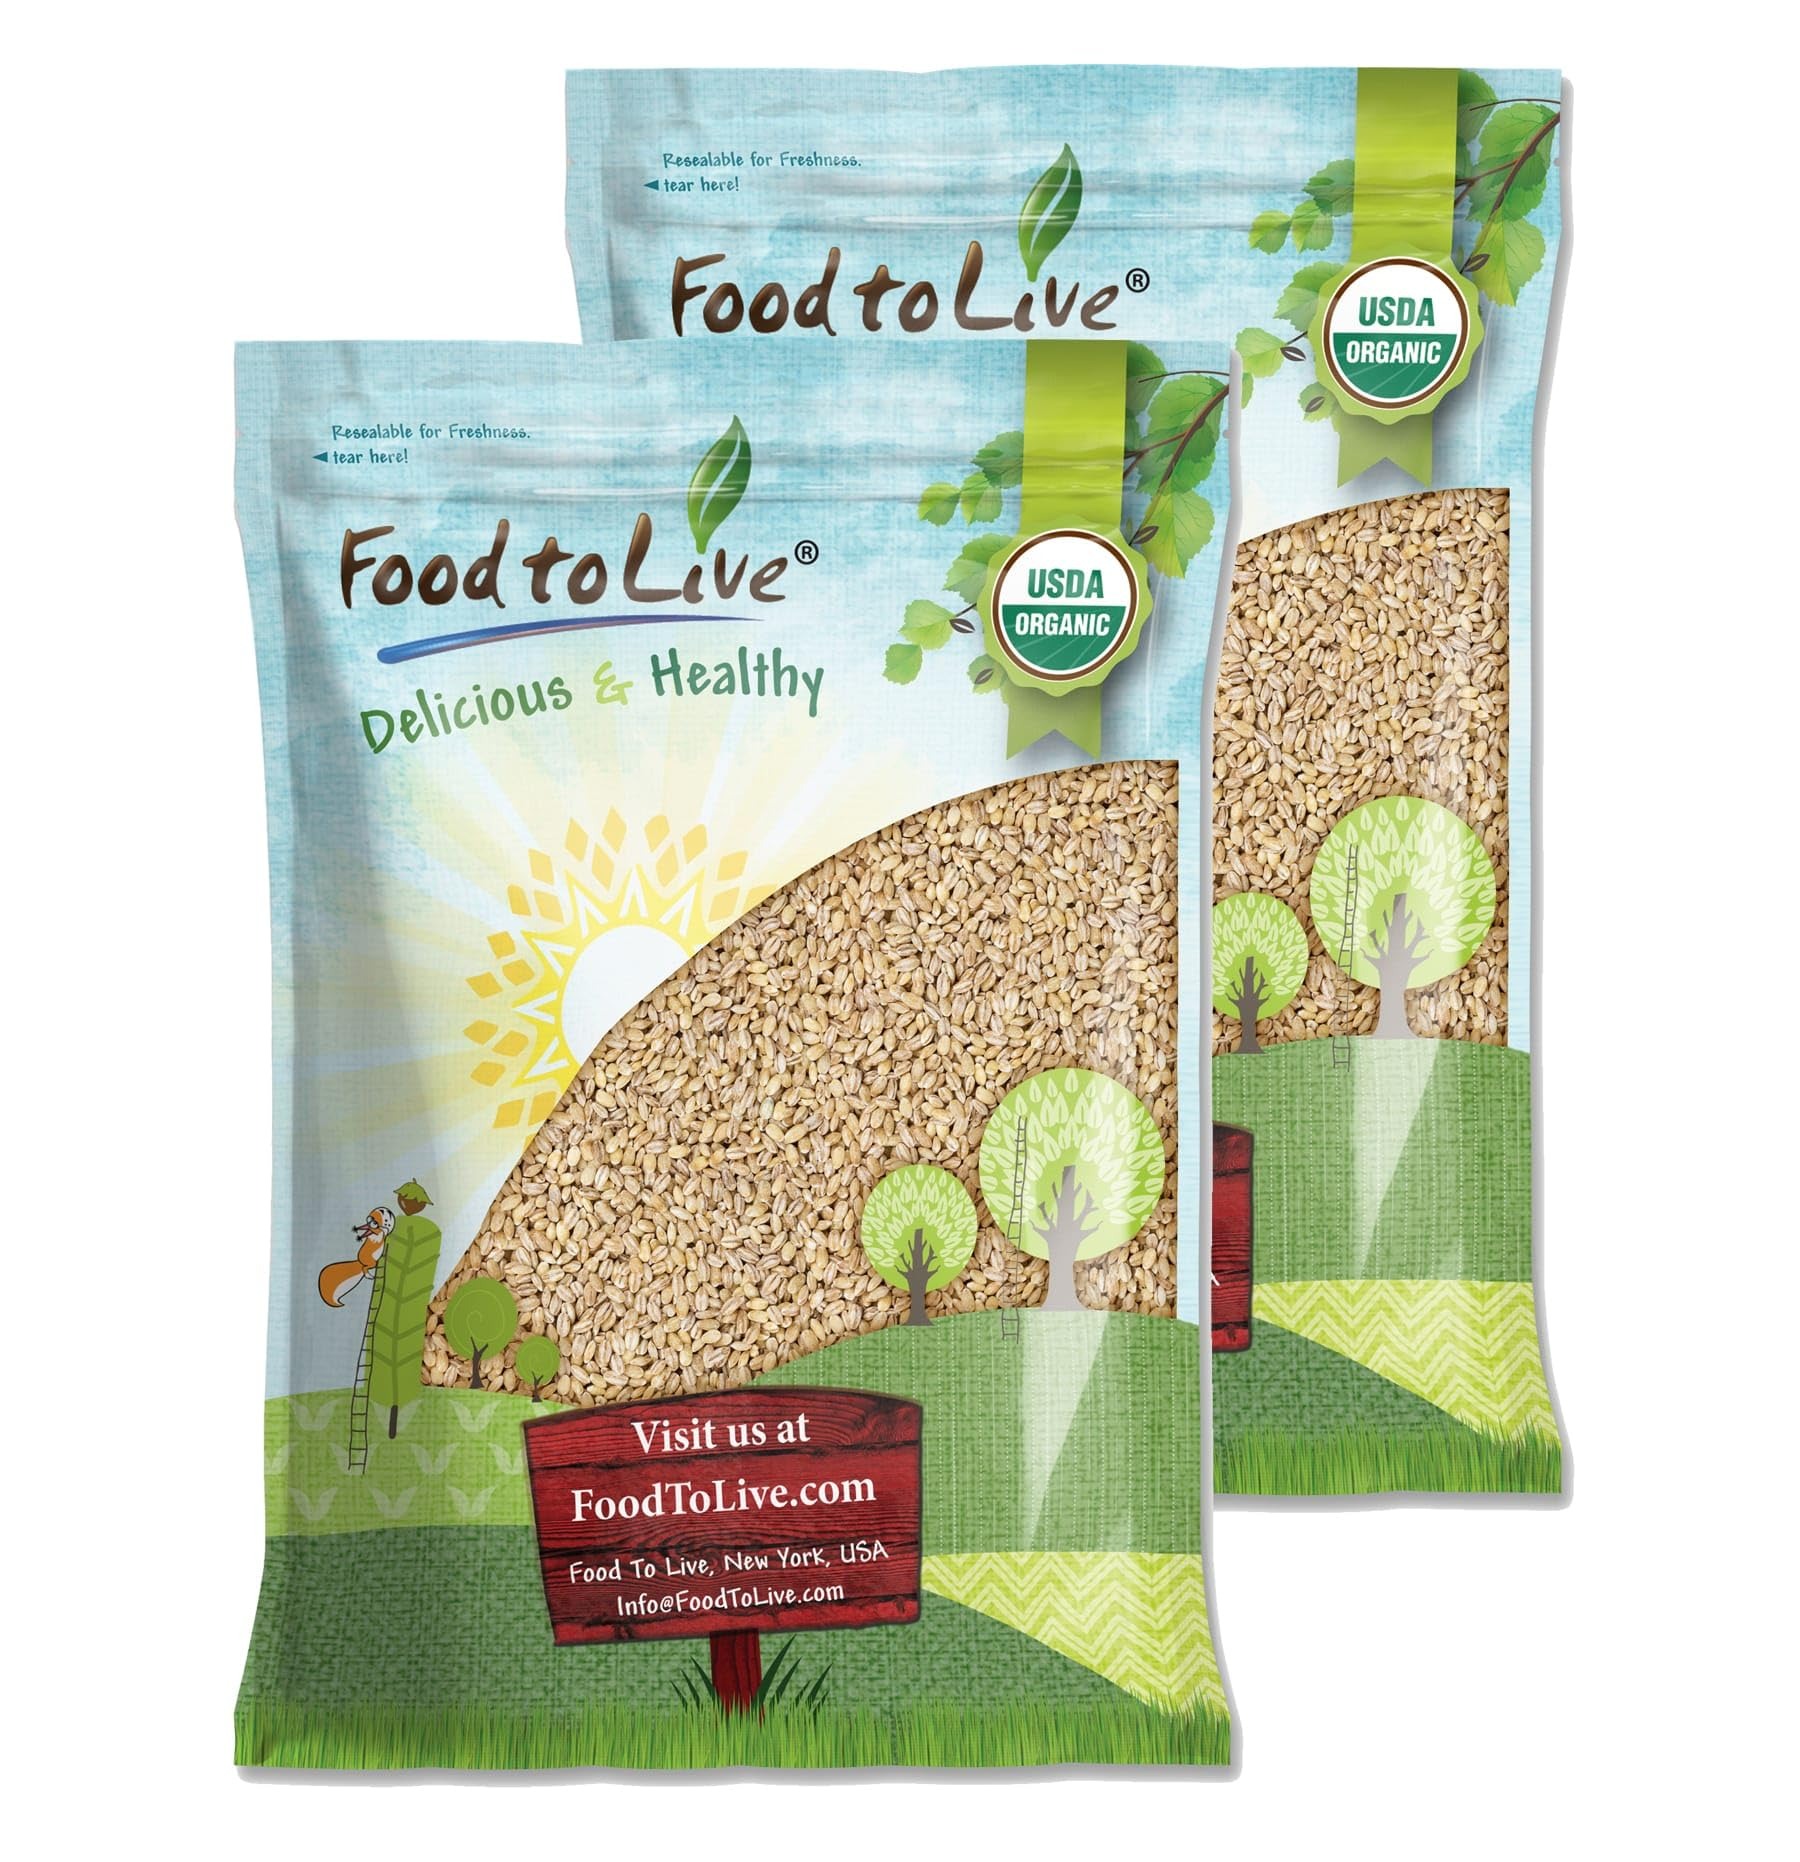
Item Name: Organic Pearl Barley, 24 Pounds – Non-GMO, Polished Unhulled Barley, Kosher, Vegan, Bulk. Cooks Faster than Hulled Barley. Rich in Fiber, Selenium. Great for Risotto, Soup, Hot Cereal, Salads, Stews
Bullet Point 1: ✔️ Organic Pearled Barley, which is rich in manganese and selenium, is one of the world’s healthiest foods.
Bullet Point 2: ✔️ Try Organic Pearled Barley from Food to Live instead of your regular breakfast cereal for extra nutrition.
Bullet Point 3: ✔️ Tastes great in soups and combined with a variety of other foods, especially vegetables.
Bullet Point 4: ✔️ Eating organic pearled barley regularly helps normalize digestion. Great food for a weight loss diet.
Bullet Point 5: ✔️ Food to Live Certified Organic Pearled Barley are free from any contaminants.
Product Description: Why is Consuming Organic Pearled Barley Beneficial For You <br> <br> Organic Pearled Barley is one of the healthiest grains you can find. It’s highly nutritious and provides a variety of health benefits. Aside from being right for you, organic pearled barley is also delicious, which makes it easy to include this grain in your meal plan. There are plenty of recipes you can try out to diversify your diet. <br> <br> Organic Pearled Barley contains beta-glucan, an element that has a significant sway when it comes to lowering your glycemic index and normalizing your body’s insulin response. This alone makes it a much healthier than rice. <br> <br> Organic Pearled Barley, in general, is the best choice of grain for diabetics as it helps keep your blood sugar levels under control. Like other grains, it helps control your cholesterol levels, promotes cardiovascular health in general, lowers your blood pressure, and helps with weight control. Not only does barley contain more dietary fiber, it also takes longer to digest than many other grains. <br> <br> Therefore, it’s a perfect choice for the people who want to lose weight as eating some barley-based meal will make you feel full longer. Pearled barley nutrition value is so high, that you will get enough energy to keep you going for many hours. <br> <br> Organic Pearled Barley is most often used in stews and soups. However, you can also add it to cold salads as its rich nutty taste goes well with fresh vegetables.
Value: 384.0
Unit: Ounce

Price: 87.7